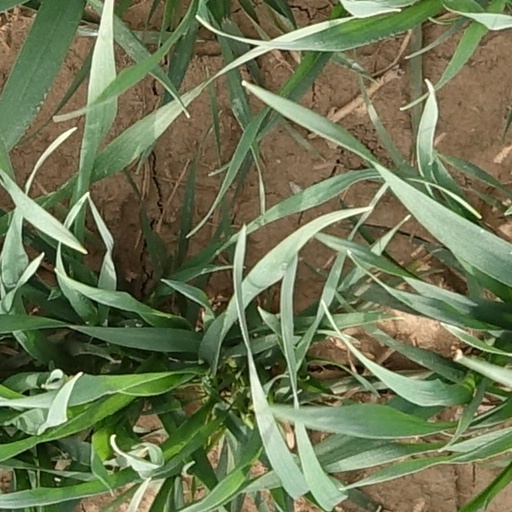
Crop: wheat